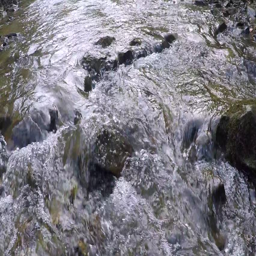
rocky mountain stream slow motion flowing closeup in the forest .